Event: Ecuador Earthquake
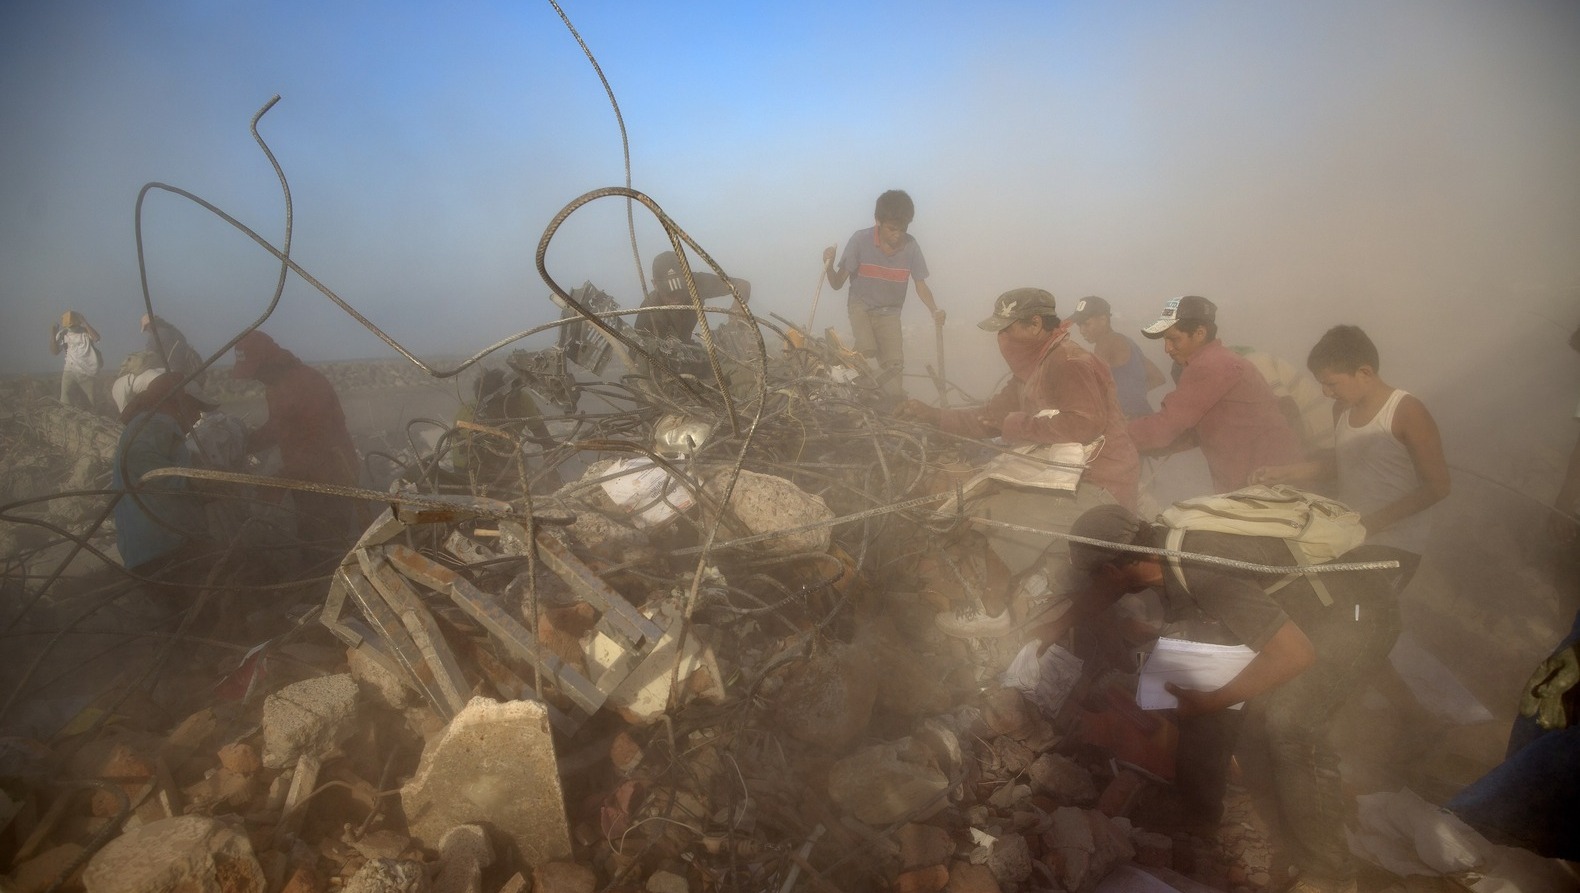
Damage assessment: damage